New South Wales Sputnik suburban carriage stock

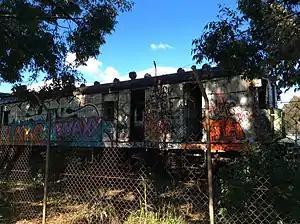
Abandoned Sputnik car at Chullora in 2020.

Between 1956 and 1960, 40 power cars and 40 trailer cars were built by Commonwealth Engineering for the New South Wales Government Railways. Broadly similar to the Tulloch built carriages, built earlier in the 1950s, they differed in having motors on all four (as opposed to two) bogies and power operated doors as well as being of spot welded construction rather then riveted like previously built suburban carriages and the crew compartment door set further back with larger cab in the power cars. They operated as eight carriage sets and were targeted as S sets. With the S standing for "Safety Doors", gaining the nickname "Sputniks" after the Russian satellite that was launched at the same time as their entry into service.